Strathbungo railway station

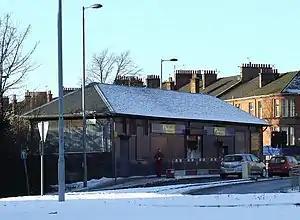
The former station building in 2010

Strathbungo railway station was a railway station serving the village of Strathbungo, Glasgow, Scotland. The station was originally part of the Glasgow, Barrhead and Kilmarnock Joint Railway.